Amentane

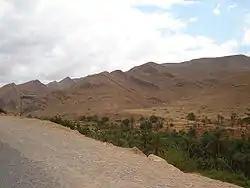
Southern approach to Amentane

Amentane is a small village in Algeria, in the wilaya of Batna.